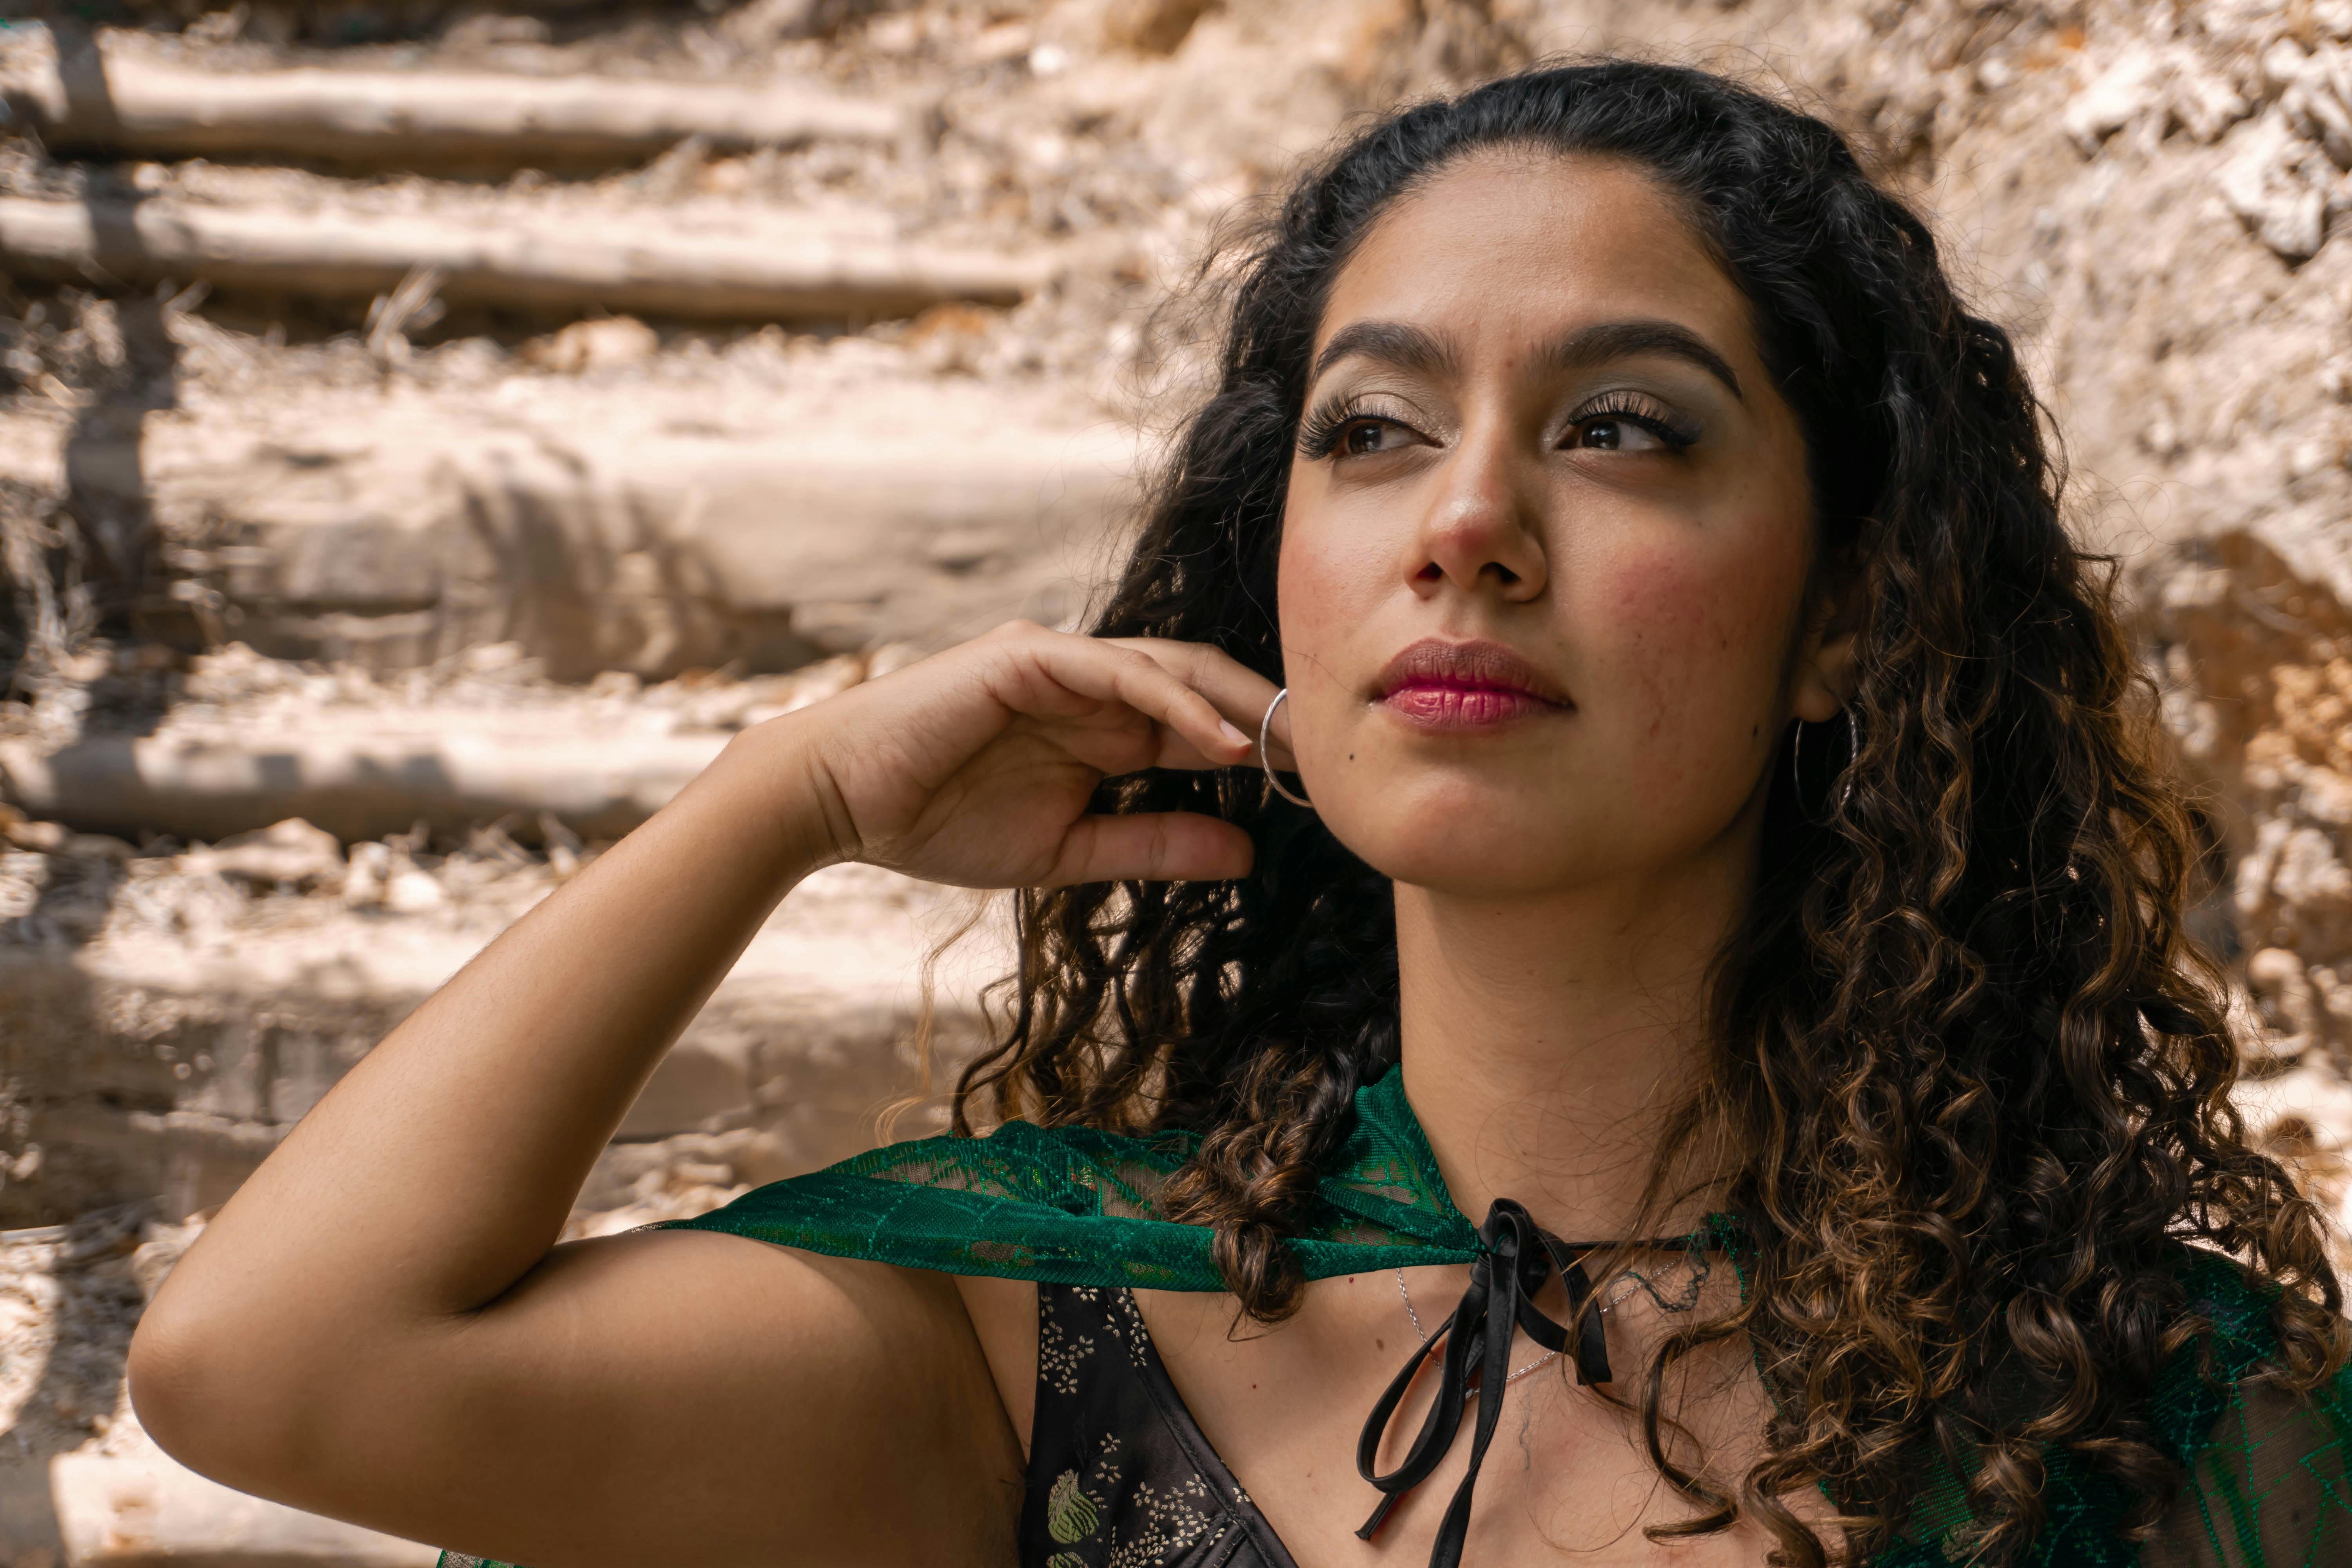
woman, lips, beauty, hairstyle, black hair, fashion, neck, jewellery, eyelash, portrait photography, long hair, People in nature, ringlet, fashion model, earring, model, photo shoot, makeover, thorax, portrait, torso, day dress, lipstick, cosmetics